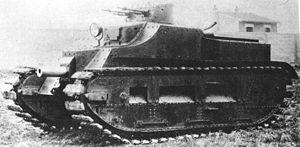
Pierre Touzin, Les Véhicules Blindés Français 1900-1944, EPA 1979